Padosi

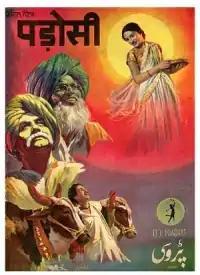

Shejari (Marathi: शेजारी) is also known as Padosi in Hindi version as (पड़ोसी, پڑوسی "Neighbour"). Padosi is a 1941 Indian social drama film directed by V. Shantaram. It was produced by Prabhat Film Company and the bilingual film in Marathi and Hindi was the last film Shantaram made for Prabhat before venturing to form his Rajkamal Kalamandir. The film is cited as one of the three social classics Shantaram made at Prabhat. The other two were "Duniya Na Mane" (1937) and "Aadmi" (1939). The story and dialogue were by Vishram Bedekar in the Marathi version, while the dialogues in the Hindi version were by Pandit Sudarshan, who also wrote the lyrics. The music director was Master Krishnarao. The famous character artist Radhakrishan made his acting debut in the film as a villain. The film starred Mazhar Khan, Gajanan Jagirdar, Anees Khatoon, Radha Kishan, Lajwanti, Sumitra, Gopal and Balak Ram.